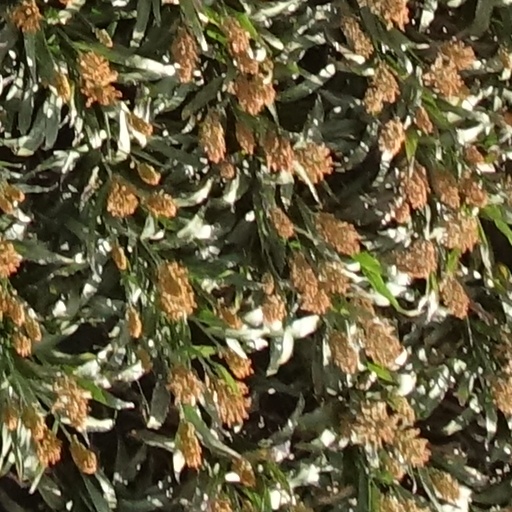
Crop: sorghum